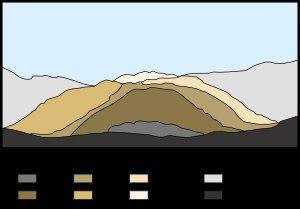
Le mont Saint Helens, en anglais Mount St. Helens, est un stratovolcan actif situé dans le comté de Skamania de l'État de Washington, dans le Nord-Ouest des États-Unis. Il se situe à 154 kilomètres au sud de la ville de Seattle et à 85 kilomètres au nord-est de celle de Portland. Le mont Saint Helens tire son nom d'un diplomate britannique portant le titre de Lord St Helens qui était un ami de George Vancouver, explorateur de la région à la fin du XVIIIᵉ siècle. Le volcan, bien connu pour ses explosions relâchant des cendres volcaniques et des nuées ardentes, fait partie de la chaîne des Cascades et de l'arc volcanique des Cascades qui est un tronçon de la ceinture de feu du Pacifique comportant environ 160 volcans actifs.